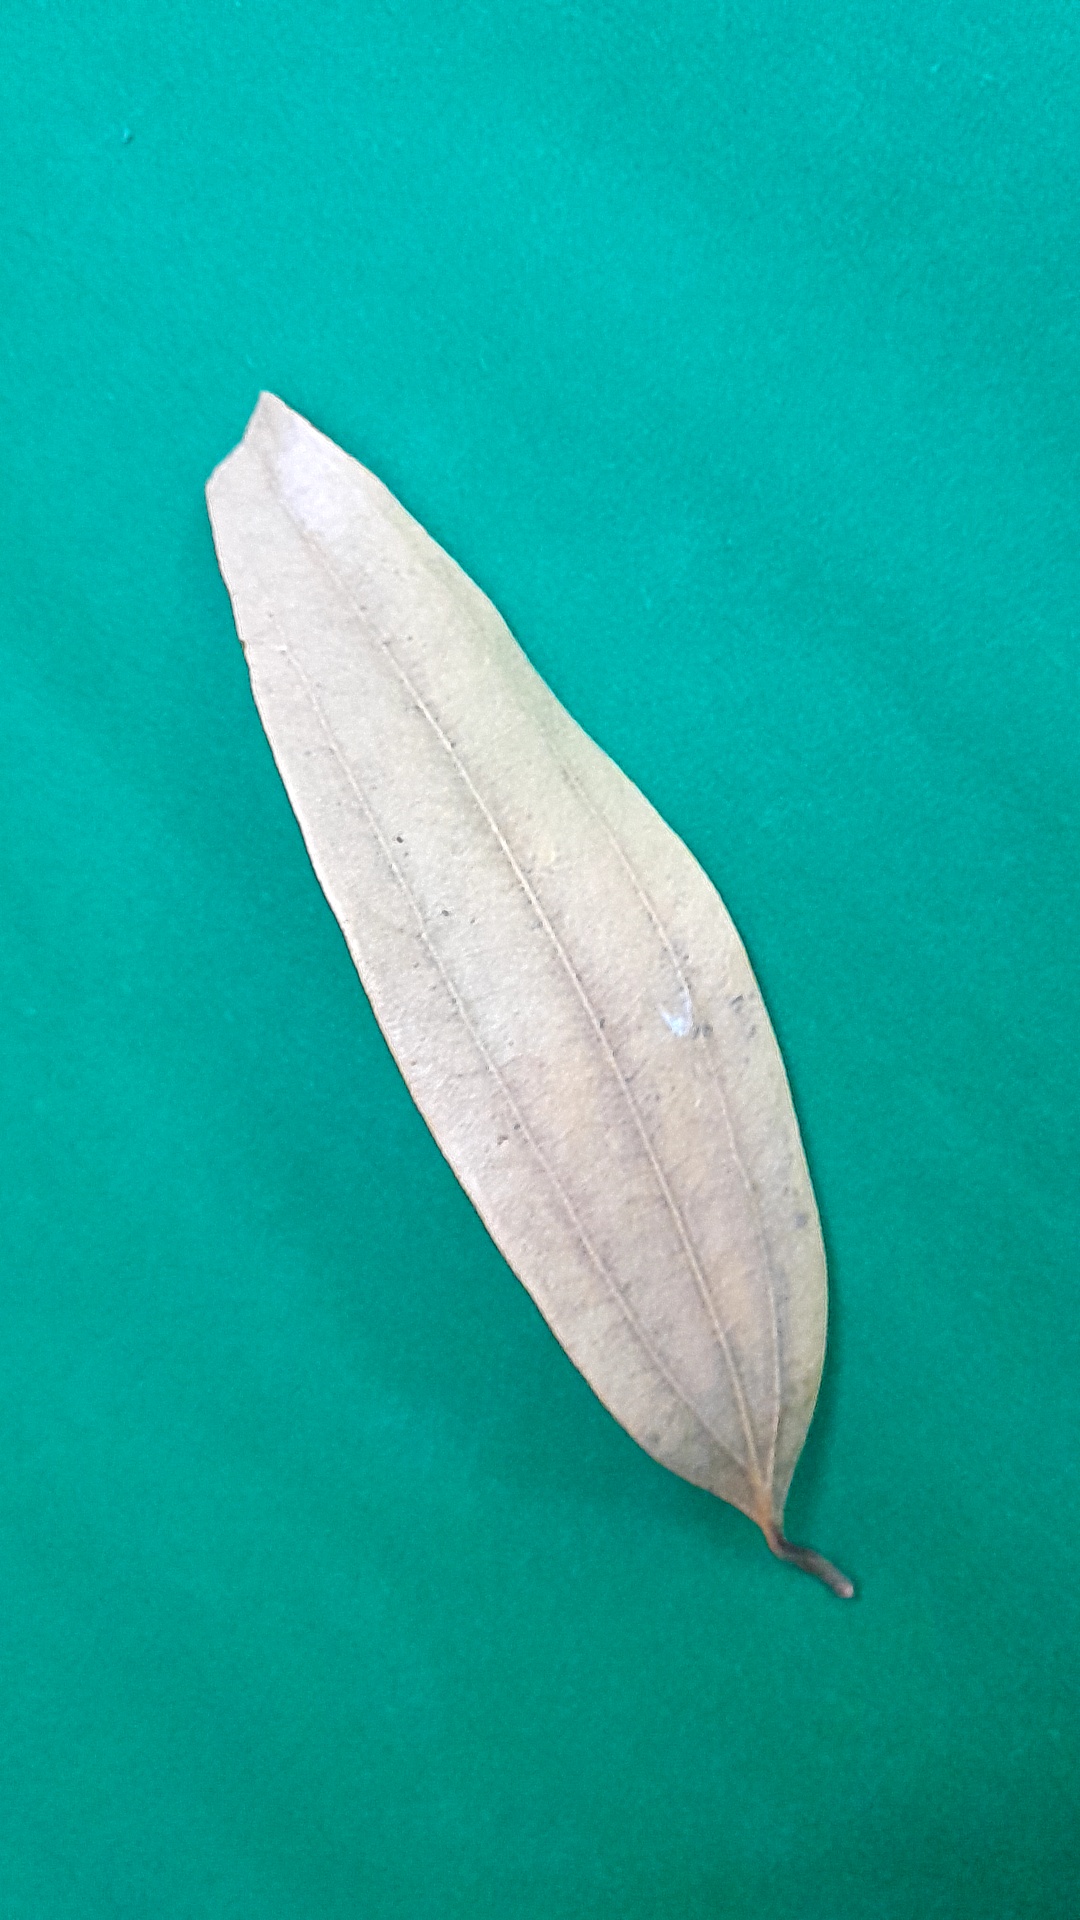
Label: Dry Leaf